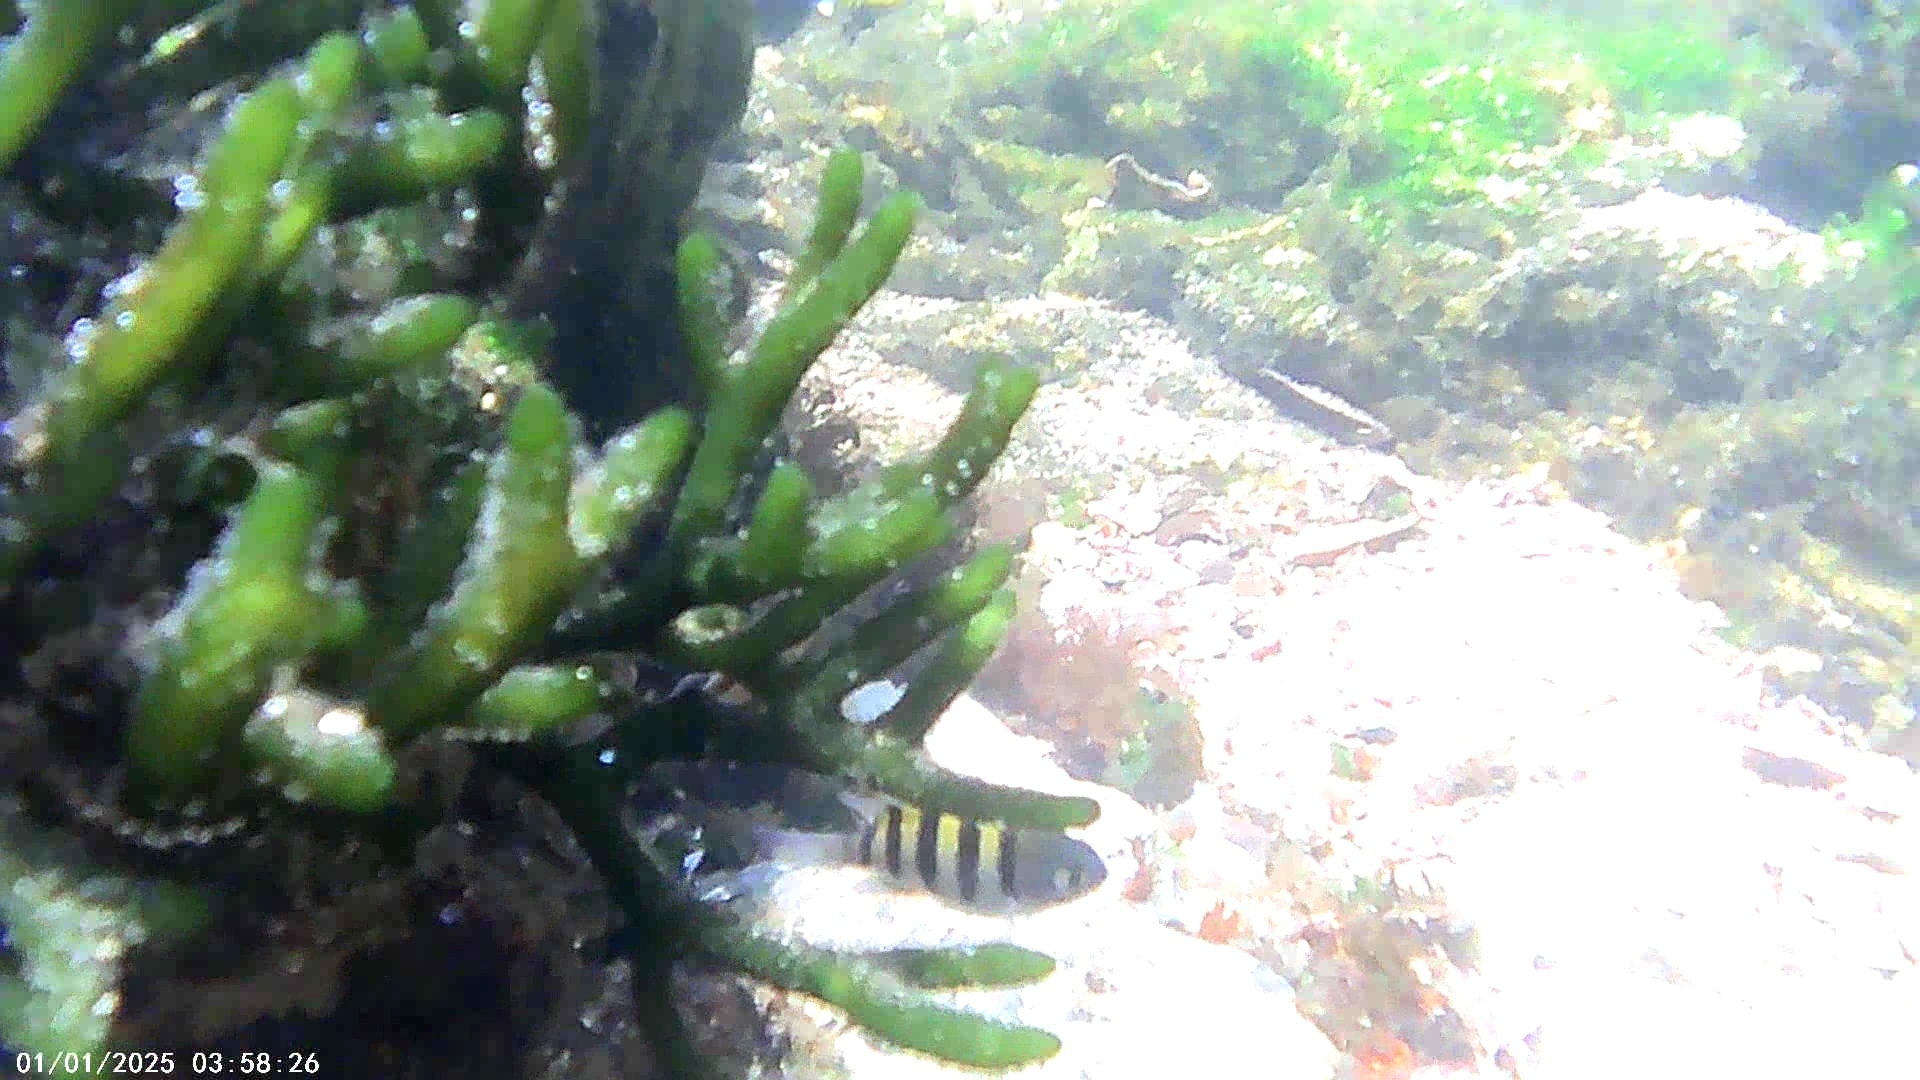
fish (species not among the labelled classes)